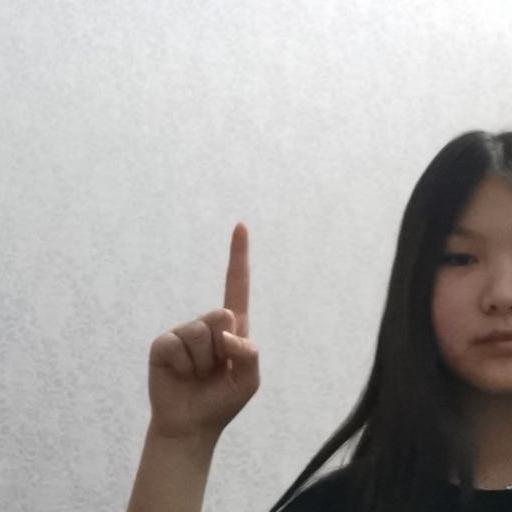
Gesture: one